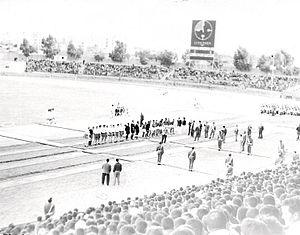
Stade d'honneur en 1961 à Casablanca au Maroc lors des jeux panarabes de 1961
L'équipe d'Arabie saoudite de football est la sélection de joueurs de football saoudiens représentant le pays lors des compétitions régionales, continentales et internationales sous l'égide de la fédération d'Arabie saoudite de football.
L'équipe de Libye de football, surnommée les Chevaliers de la Méditerranée, est constituée par une sélection des meilleurs joueurs libyens sous l'égide de la Fédération de Libye de football. Elle dispute principalement ses rencontres dans le stade du 11 Juin à Tripoli et dans celui du 28 mars à Benghazi.
Le stade Mohammed-V, appelé couramment « stade d'Honneur » par les Casablancais et anciennement stade Marcel-Cerdan, fait partie d'un grand complexe sportif situé au centre de la ville de Casablanca, dans l'arrondissement de Maârif. Avec 45000 places assises.
L'équipe du Maroc de football, surnommée « les Lions de l'Atlas » en référence aux lions qui vivent dans l'Atlas et également au Maroc est l'équipe nationale qui représente le Maroc dans les compétitions internationales masculines de football.